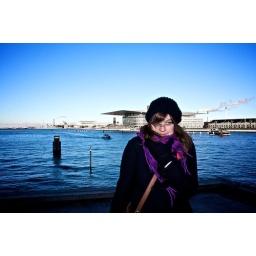
The danish opera house in the background, and a freezing girl in the front.